Uniforms and insignia of the Schutzstaffel

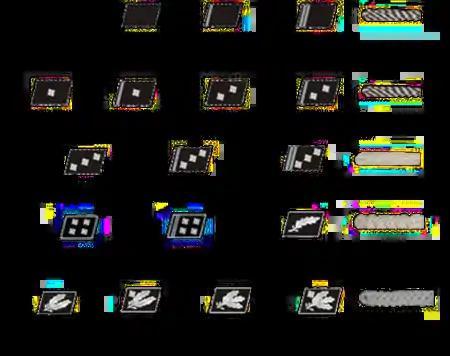
SS rank insignia pattern from 1933

In 1932, the SS introduced its best-known uniform, the black ensemble designed by Karl Diebitsch and graphic designer and SS member Walter Heck. The shirt remained brown as a nod to the SA, of which the SS was still nominally a part, but all else was black from high boots to the new military-style peaked cap, aside from the red armband. SS men were also issued black wool greatcoats for inclement weather, which similarly carried the armband, epaulette, and collar patches. Around this time, a belt buckle featuring the motto "Meine Ehre heißt Treue" (My honour is loyalty) in its design was produced by the Overhoff firm to replace the SA buckle.